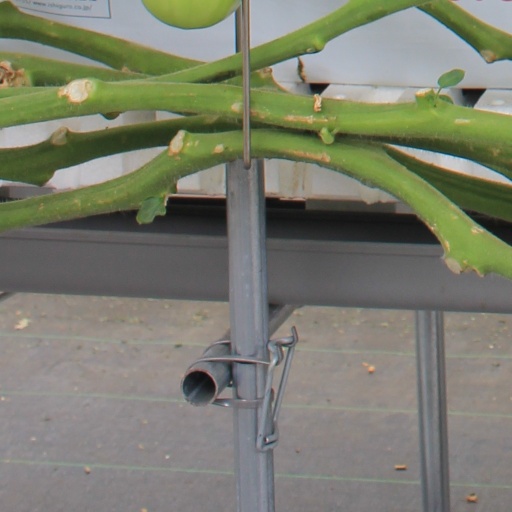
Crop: tomato